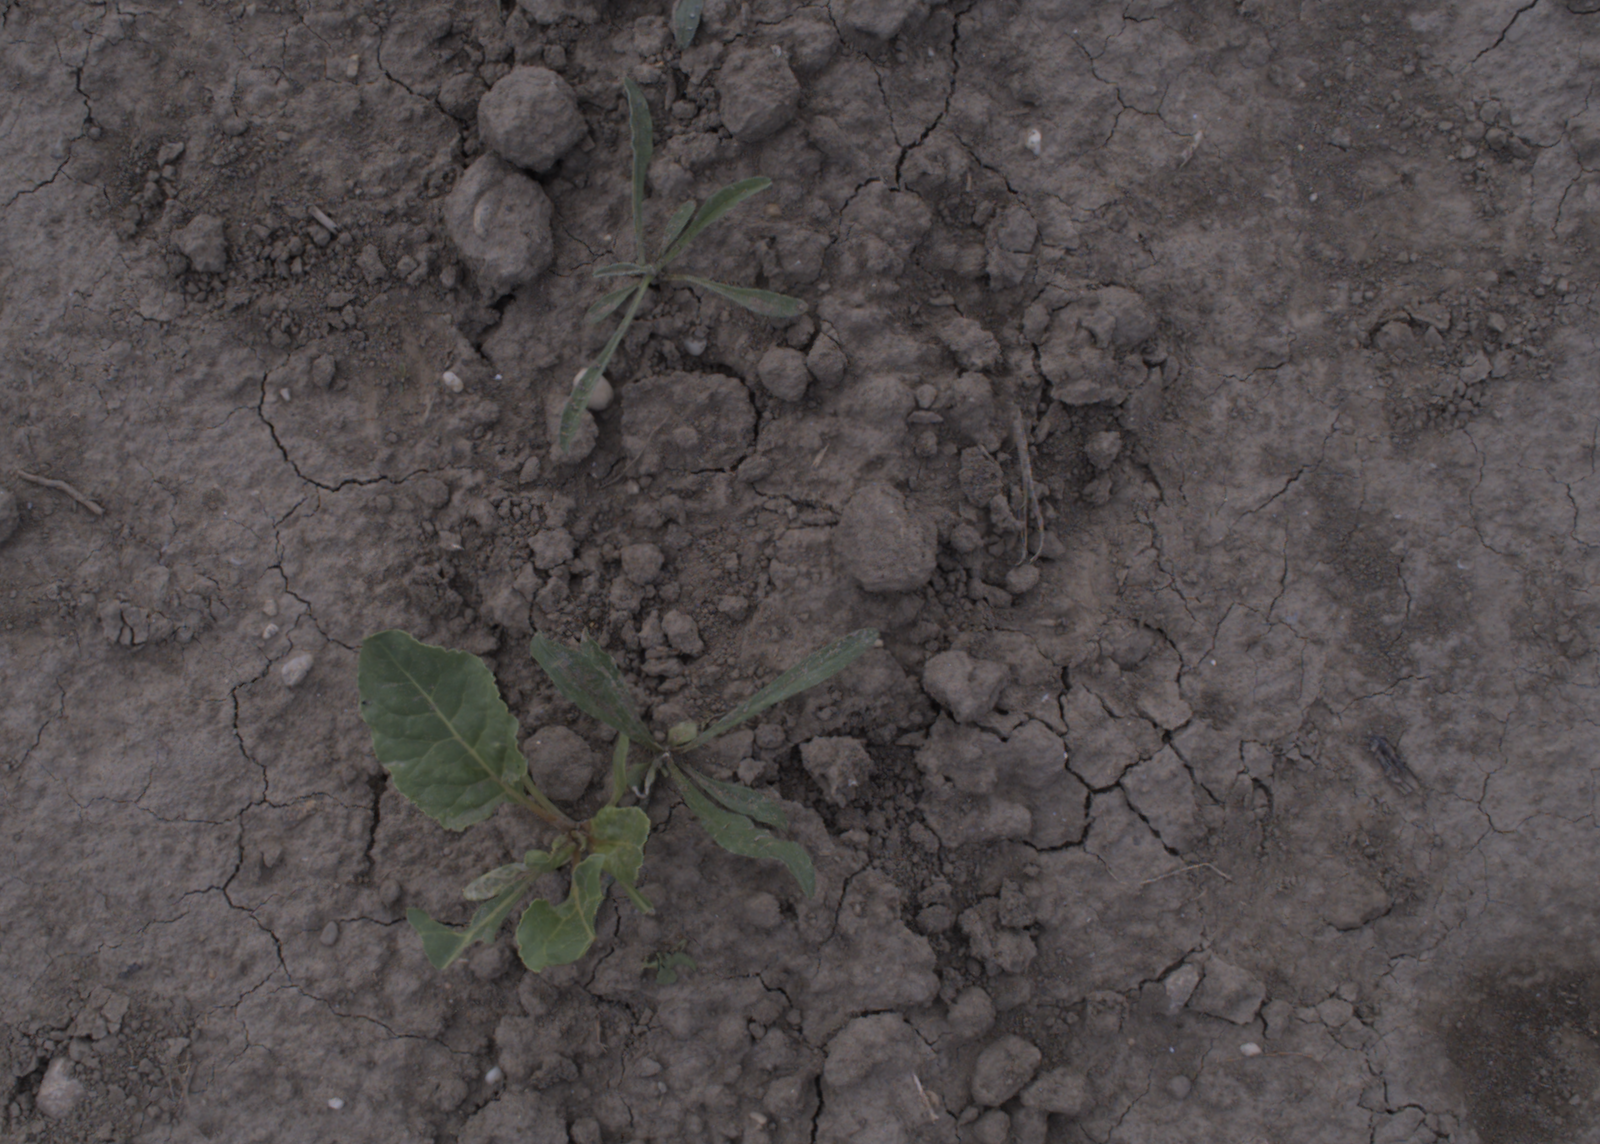
Capture date: 24.08.2020 13:35:51
Weather: mixed
Wind: medium
Seeding date: 21.07.2020
Plant canopy height (mm): 910